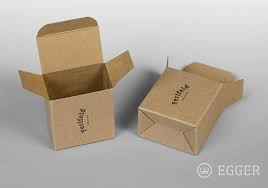
Label: cardboard